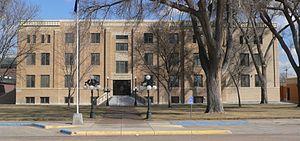
La ville de Ulysses est le siège du comté de Grant, dans l'État américain du Kansas. Sa population était de 6 161 habitants lors du recensement de 2010. Elle fut ainsi nommée en l'honneur de Ulysses S. Grant, en 1888.